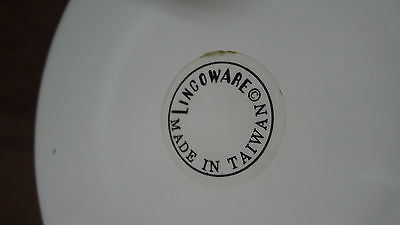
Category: kettle